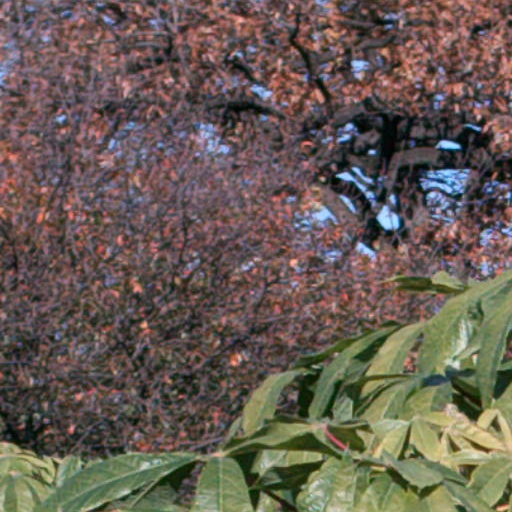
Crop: cassava